Pandua (community development block)

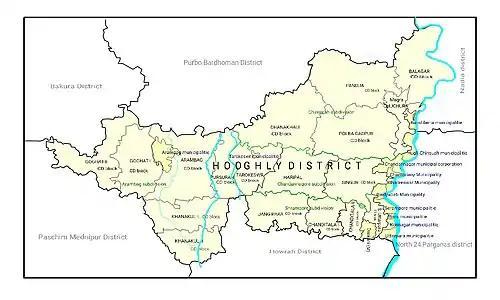
Map of Hooghly district showing CD blocks and municipal areas

Pandua CD Block is bounded by Kalna II CD Block, in Bardhaman district, in the north, Balagarh and Chinsurah Mogra CD Blocks the east, Polba Dadpur CD Block in the south and Dhaniakhali and Memari I CD Block, the latter in Bardhaman district, in the west.